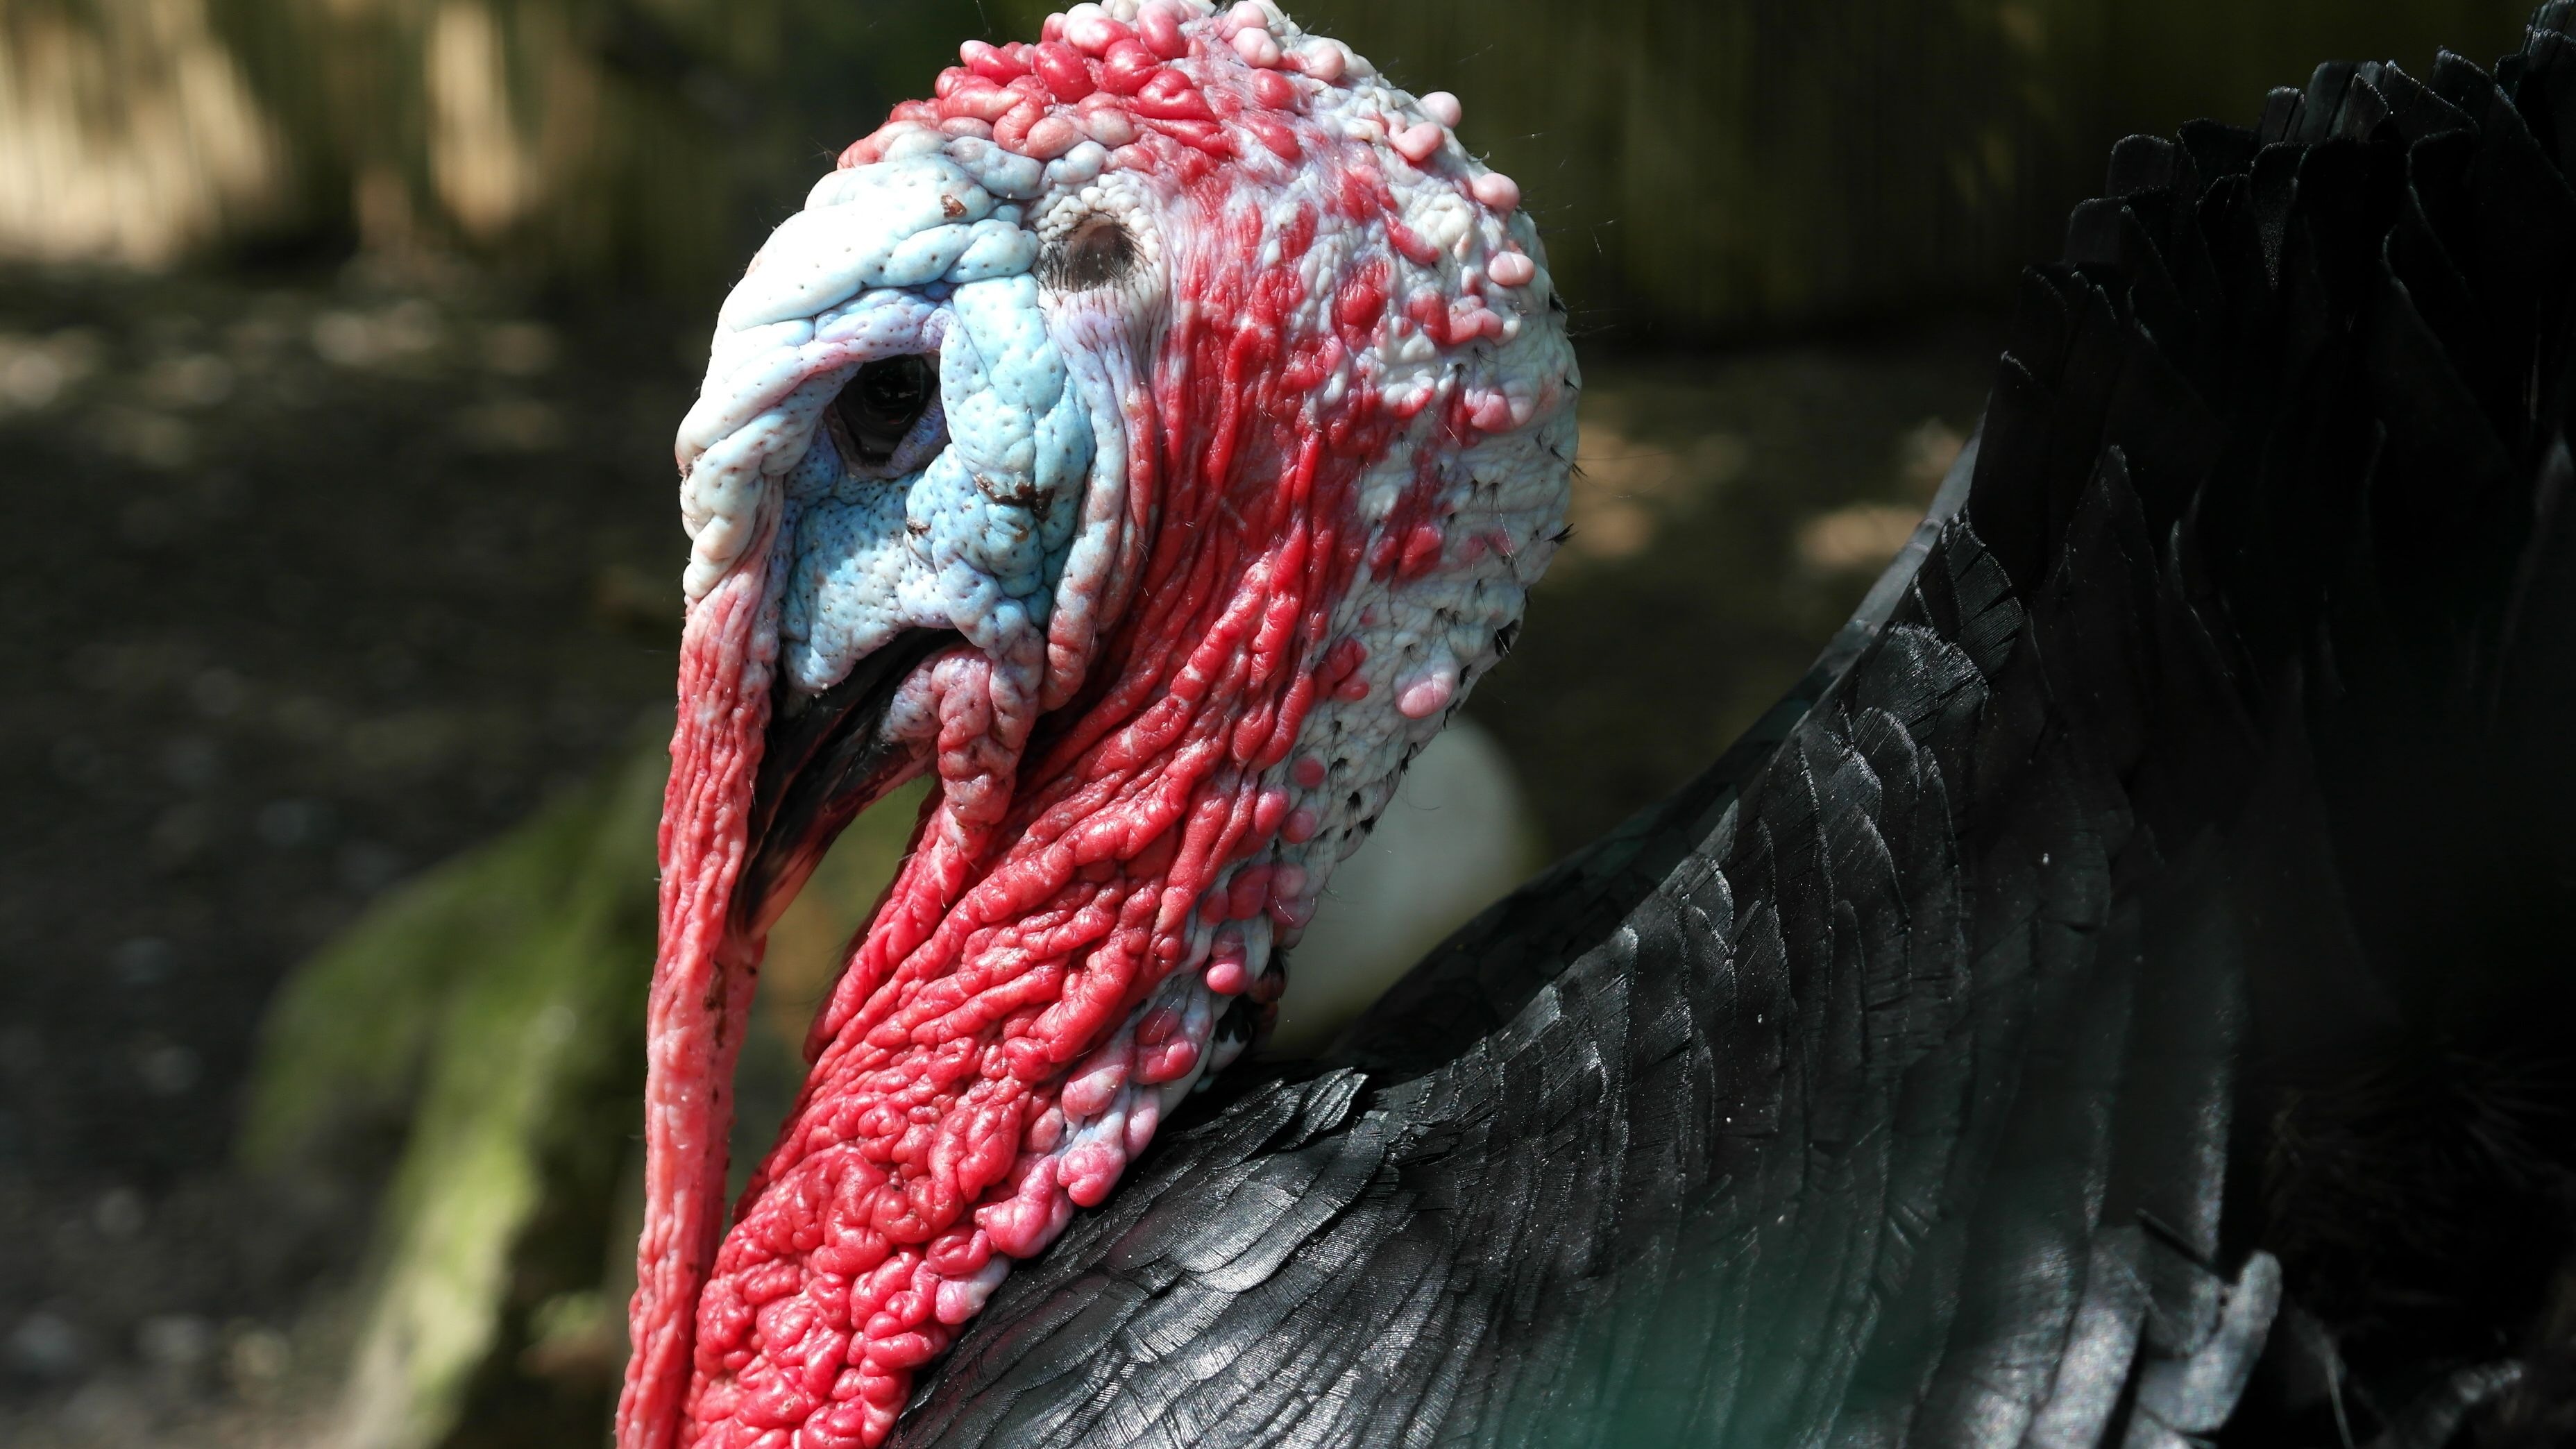
nature, bird, wildlife, zoo, beak, fauna, close up, galliformes, turkey, vertebrate, species, animal world, wild turkey, domesticated turkey, meleagris gallopavo